Erich von Manstein

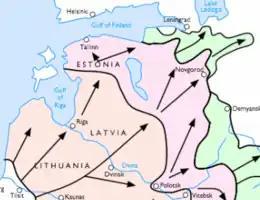
Progress of Army Group North, June to December 1941

In July 1940 the German High Command commenced planning Operation Barbarossa, the invasion of the Soviet Union. On 15 March 1941 Manstein was appointed commander of the LVI Panzer Corps; he was one of 250 commanders to be briefed for the upcoming major offensive, first seeing detailed plans of the offensive in May. His corps was part of the Fourth Panzer Group under the command of General Erich Hoepner in Wilhelm Ritter von Leeb's Army Group North. The Army Group was tasked with thrusting through the Baltic States and then advancing on Leningrad. Manstein arrived at the front only six days prior to the launch of the offensive. Operation Barbarossa commenced on 22 June 1941 with a massive German attack along the whole front line. Manstein's corps was to advance with Georg-Hans Reinhardt's XLI Panzer Corps to the Dvina River to secure the bridges near the town of Daugavpils. The Soviet forces mounted a number of counterattacks, but those were aimed against Reinhardt's corps, leading to the Battle of Raseiniai. Manstein's corps advanced rapidly, reaching the Dvina River, distant, in just 100 hours. Overextended and well ahead of the rest of the army group, he fended off a number of determined Soviet counterattacks. After Reinhardt's corps closed in, the two corps were tasked with encircling the Soviet formations around Luga in a pincer movement.